Montreal Le National

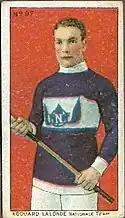
A 1910 Imperial Tobacco trading card featuring Newsy Lalonde playing for the Montreal Nationals lacrosse team. When an organization had both lacrosse and hockey teams, it was common for players to play for both teams.

As well as their hockey team, the Montreal Nationals also had a lacrosse team, which was actually established first, in 1894. In 1897, they won the intermediate league, and in 1898 the senior league. Becoming professional in 1910, they won the Eastern Canada championship, but lost the Minto Cup to New Westminster in the Canadian championship.